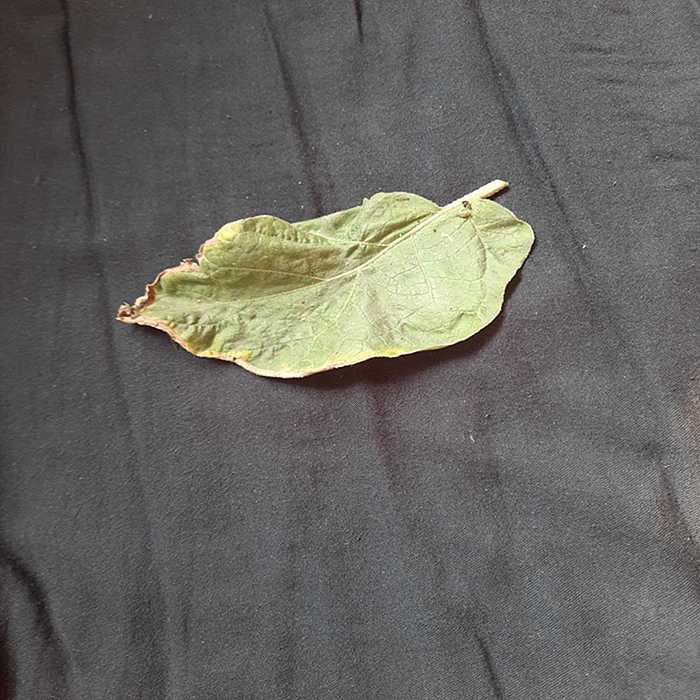
Plant: Eggplant
Label: Eggplant begomovirus